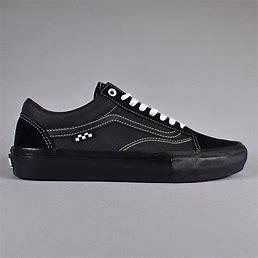
Brand: Vans
Model: Old Skool Skate